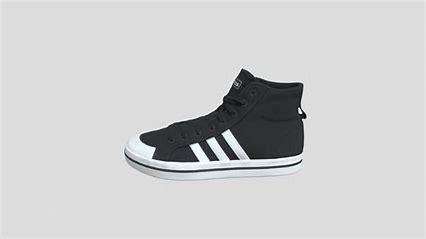
Brand: adidas
Model: neo Adidas NEO Bravada